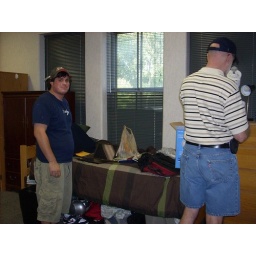
Lou had his bed made by the time we parked our cars and got back to the drom,